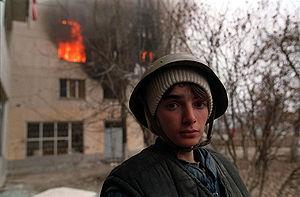
La composition photographique consiste en l'arrangement délibéré des éléments visuels d'une photographie. Le but est de choisir et de disposer ces éléments de façon harmonieuse de façon à communiquer des idées et des impressions au spectateur ou au lecteur.